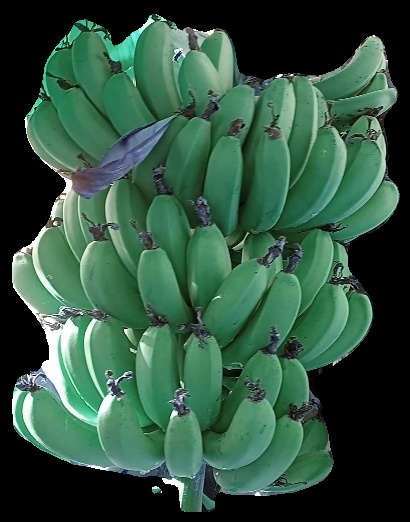
Variety: pachbale
Grade: grade1